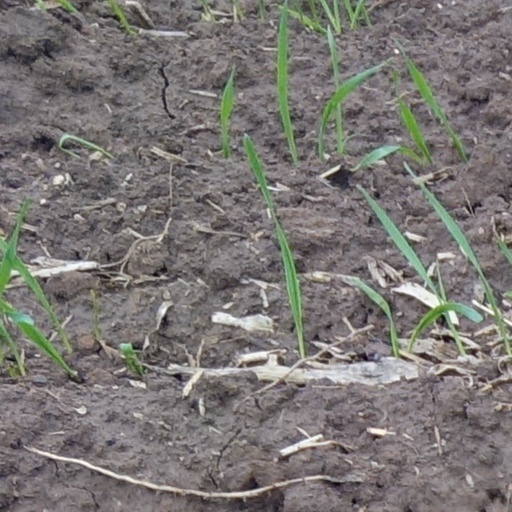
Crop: wheat